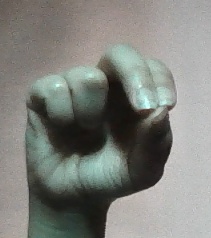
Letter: gaaf